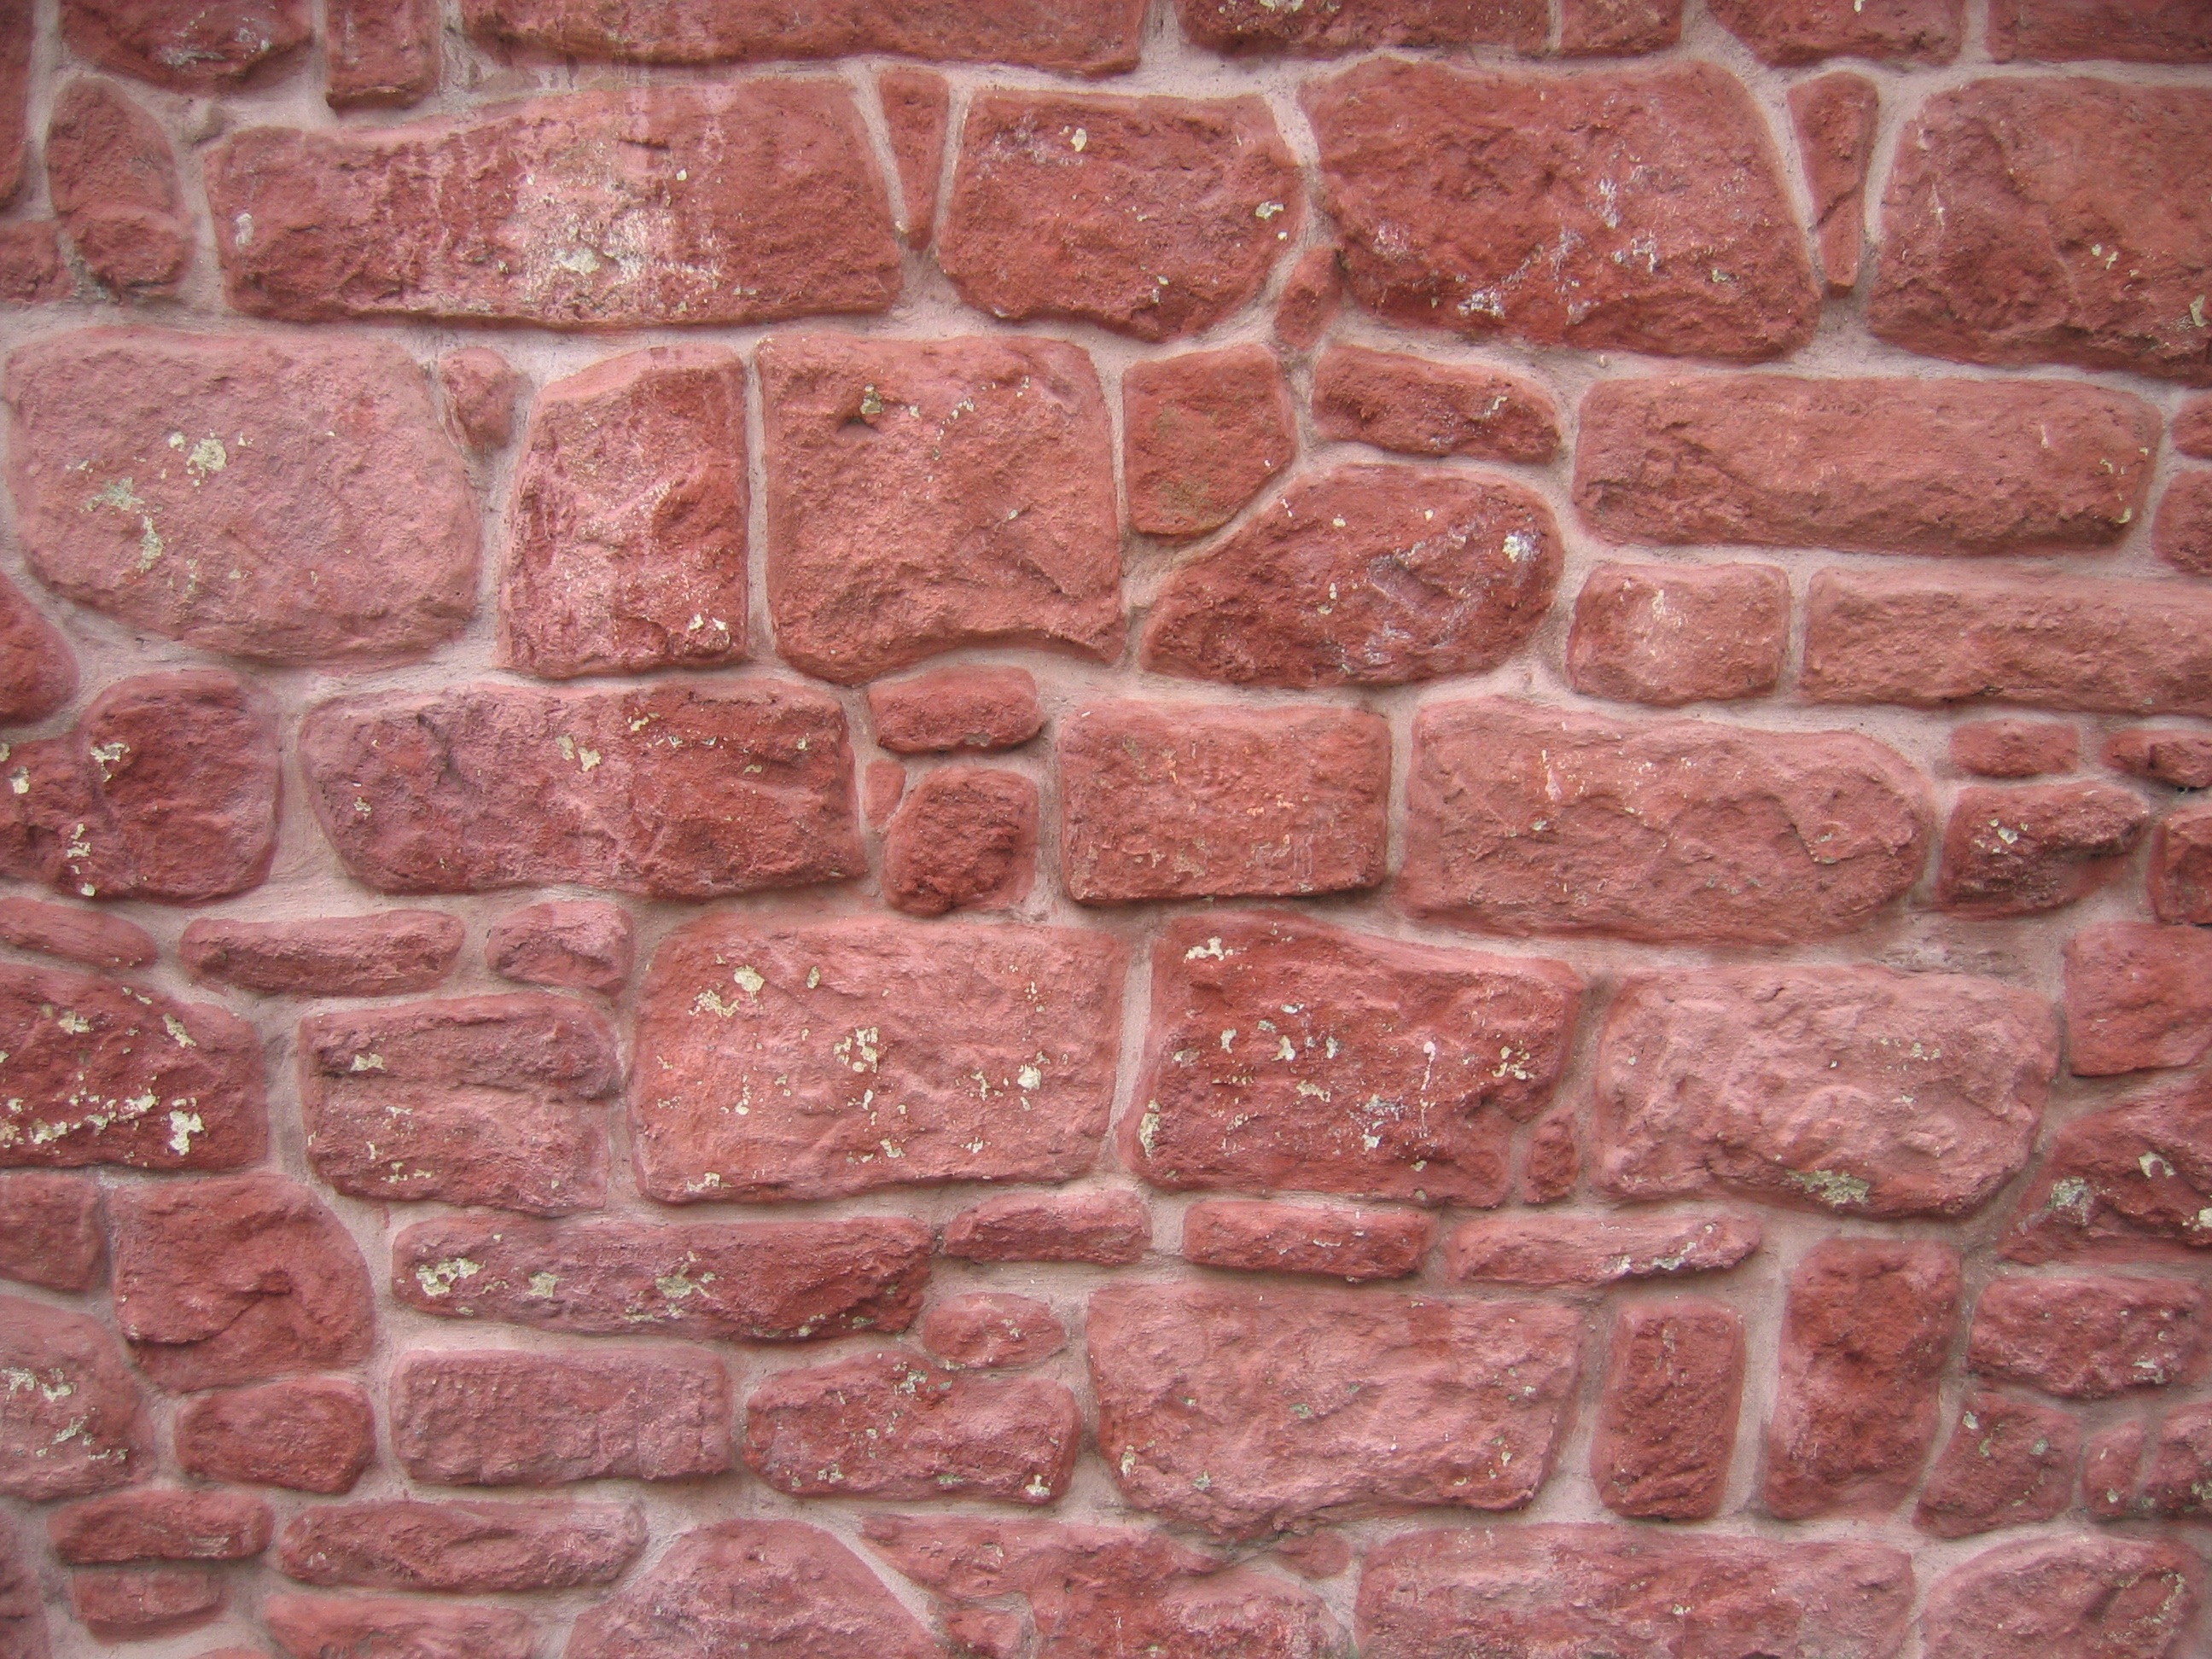
architecture, structure, texture, floor, building, old, wall, red, stone wall, brick, material, stones, background, build, brickwork, masonry, bricked, flooring